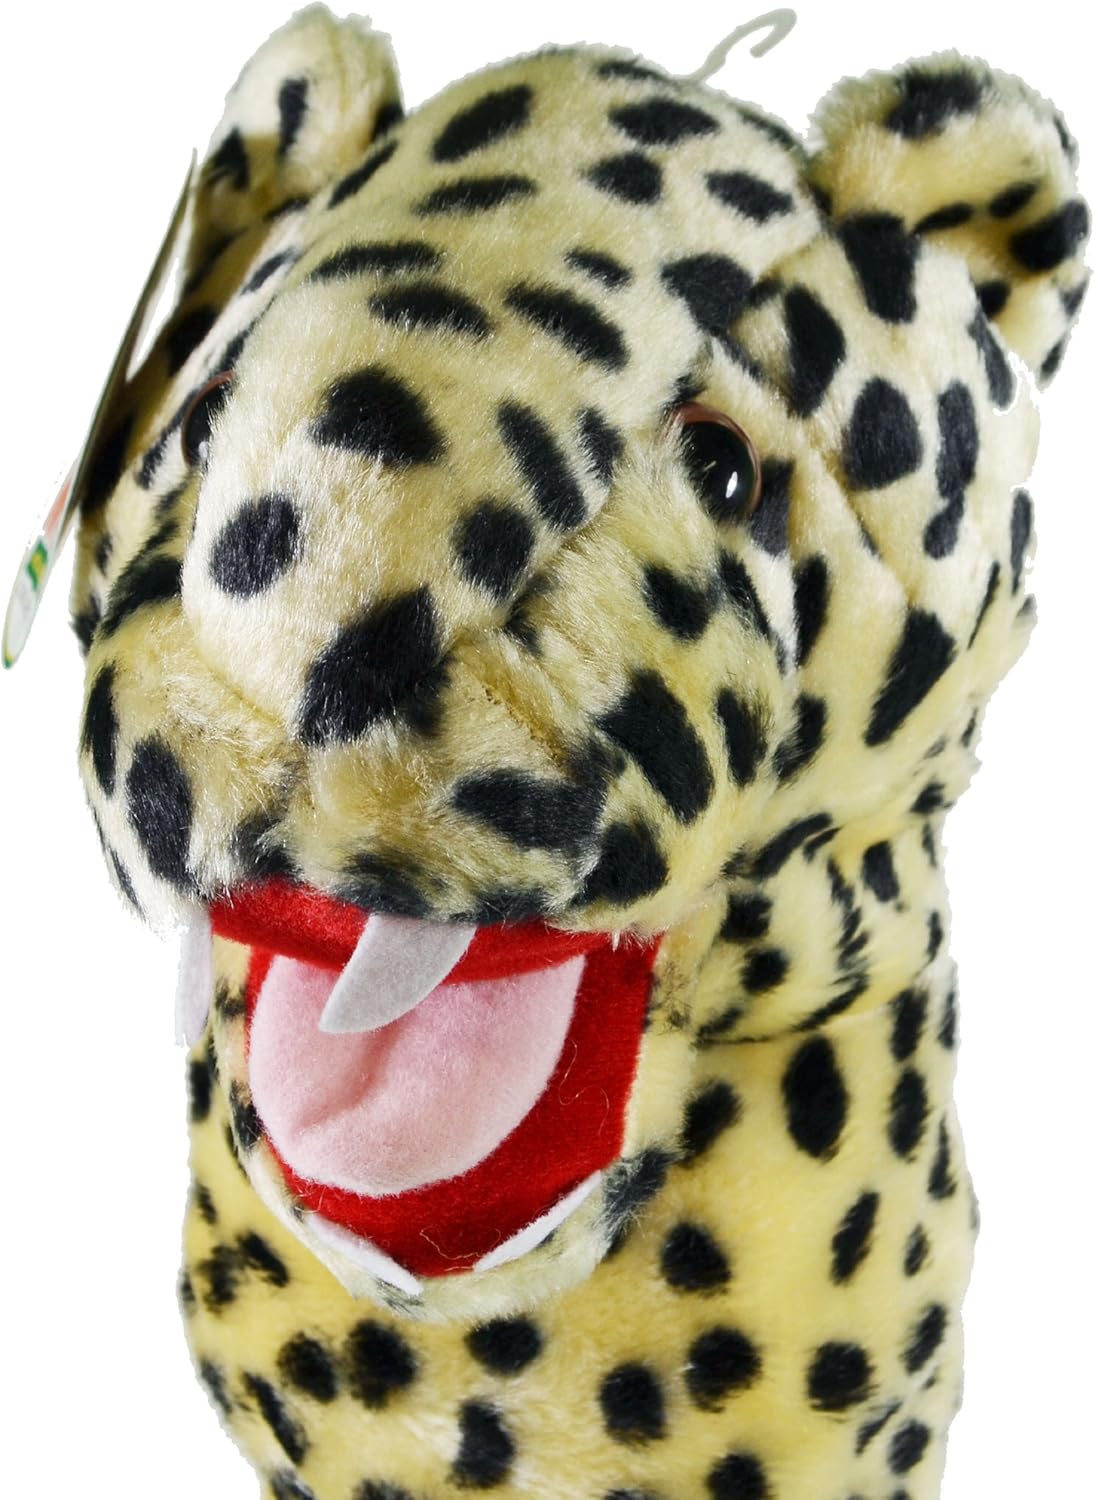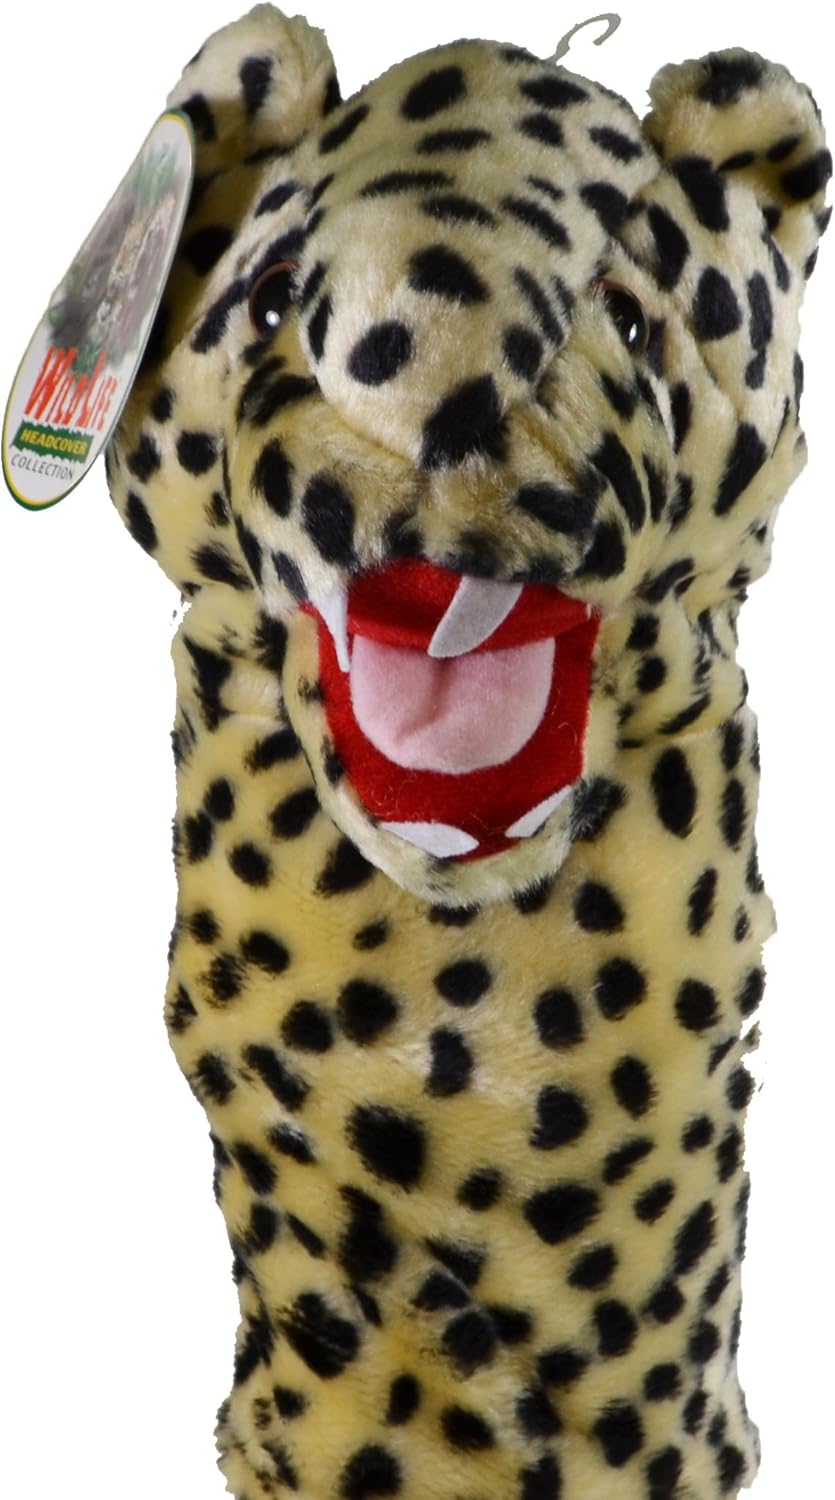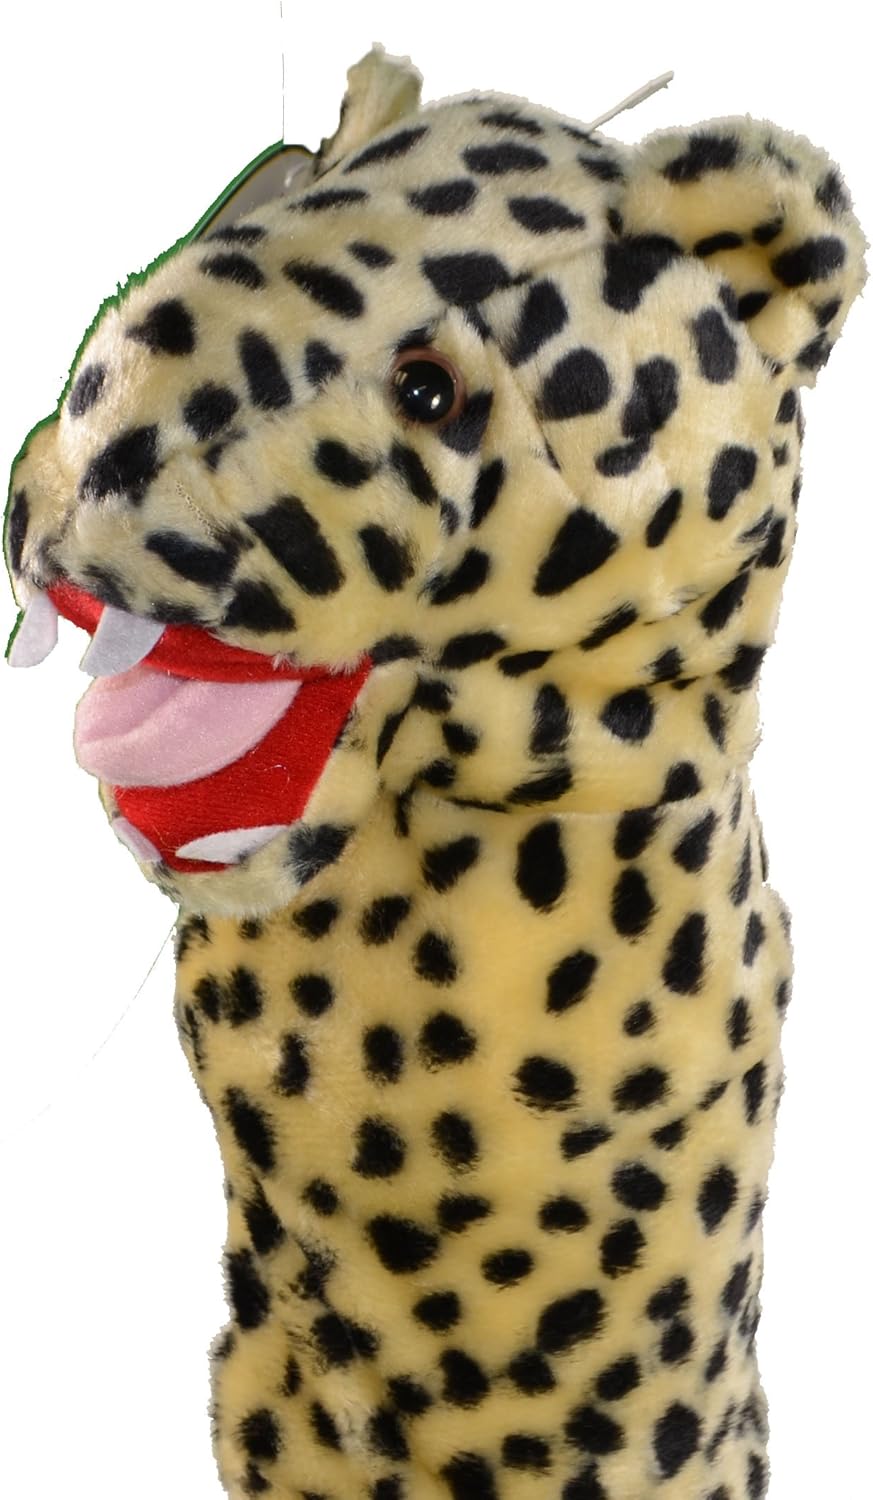
Golf Gifts and Gallery Leopard Animal Headcover
Category: Sports & Outdoors
Let your personality shine through on the golf course. Clubhouse Collection animal headcovers make your golf bag easy to recognize. Accommodate up to 460 cc. Accommodate alll legal driversin use. Fabrics are designed to fend off wear and tear of the sun's UV rays. Deters theft, you won't be advertising what's under the cover! Bring out the animal in you on the course!
Features: Accomodates up to 460 cc | Accomodates all legal drivers in use | Made of high quality material | Fabrics are designed to fend off wear and tear of the sun's uv rays